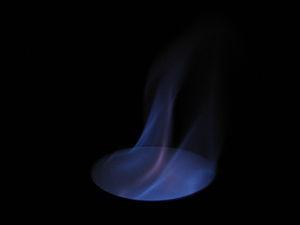
L’éthanol, ou alcool éthylique, est un alcool de formule semi-développée CH₃-CH₂-OH. C'est un liquide incolore, volatil, inflammable et miscible à l'eau en toutes proportions. C'est un psychotrope, et l'une des plus anciennes drogues récréatives, sous la forme de boisson alcoolisée. L'éthanol est utilisé par l'industrie agroalimentaire, la parfumerie et la pharmacie galénique ainsi qu'en biocarburant. Il est en outre utilisé dans les thermomètres à alcool.